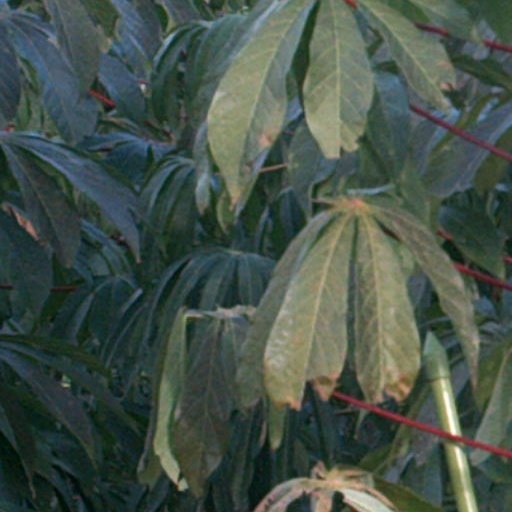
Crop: cassava